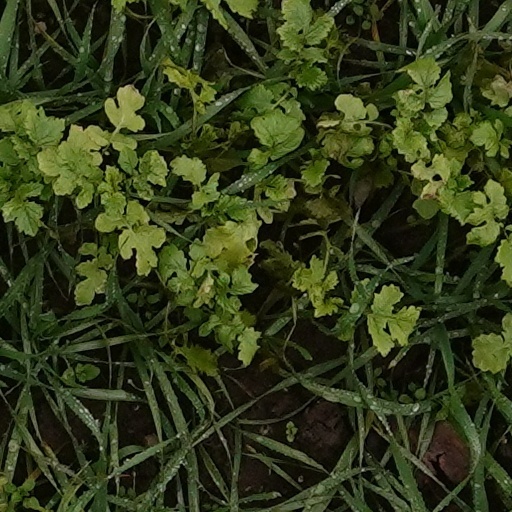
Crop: wheat